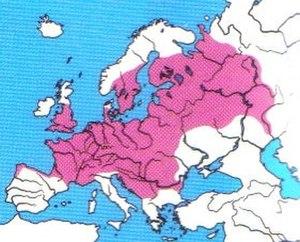
Cette liste commentée recense l'ichtyofaune d'eau douce en France métropolitaine. Elle répertorie les espèces de poissons dulçaquicoles français actuels et celles qui ont été récemment classifiées comme éteintes. Comme ici n'est référencé que la France métropolitaine, cette liste ne comptabilise pas les animaux présents dans les territoires de la France d'outre-mer, qui sont des régions disséminées un peu partout dans le monde.
Le chabot commun est une espèce de poissons de la famille des Cottidae. L'espèce était décrite en plusieurs sous-espèces.